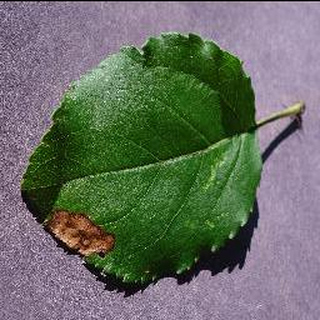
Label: apple_black_rot